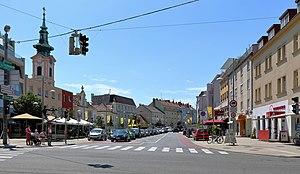
Schwechat est une ville du District de Bruck an der Leitha, en Basse-Autriche, située au Sud-Est de Vienne.